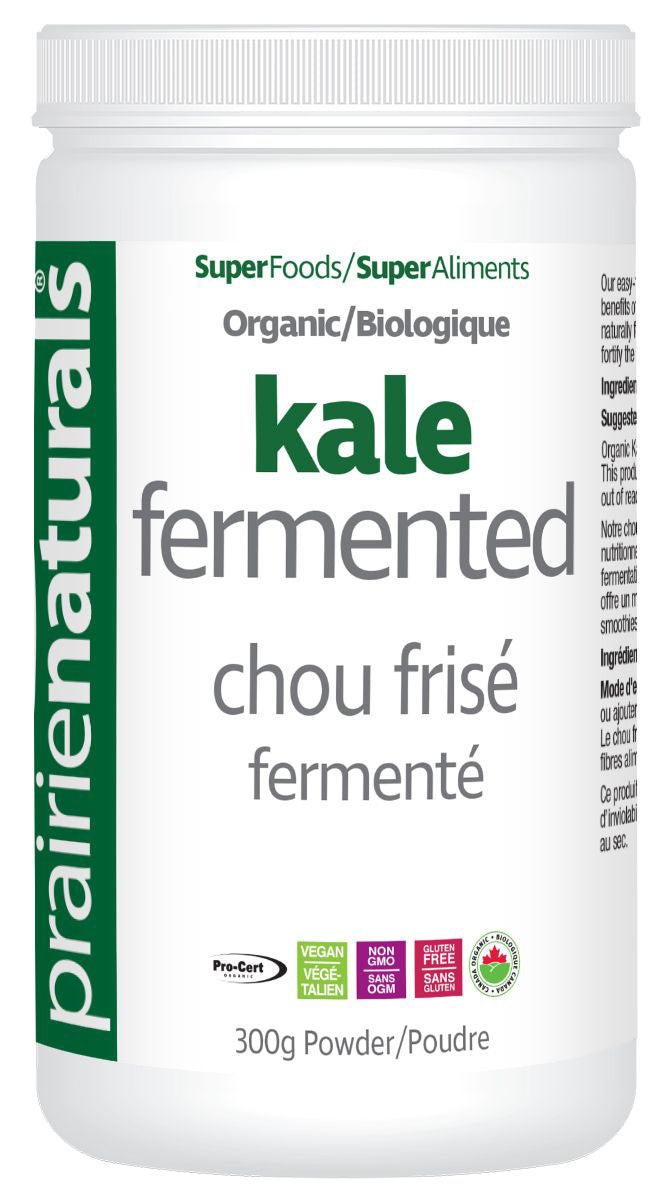
PRAIRIE NATURALS Organic Kale Fermented (300 gr)
Fermented & Organic Antioxidant-Rich Enhanced digestibility High source of Iron & Calcium Vegan - Gluten-free - Non GMO Description PRAIRIE NATURALS - PRAIRIE NATURALS Organic Kale Fermented - 300 Gram(s) - NPN: -- Kale (Brassica oleracea) has rapidly become the most popular leafy green in North America. Its undisputed health benefits and versatile culinary uses are touted by nutritional researchers and gourmet cooks alike. Our easy-to-use fermented Kale powder provides all the nutritional and health benefits of Kale along with the digestive benefits provided by fermentation. INGREDIENTS Organic Fermented Kale powder.
Brand: PRAIRIE NATURALS
Category: Food, Beverages & Tobacco > Food Items > Fruits & Vegetables > Dried Vegetables